Lambesc

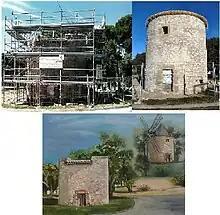
The Bertoire windmill (18thC) undergoing restoration

The tower mill of Bertoire (13410 – Lambesc) was built of local stone (between 1795 et 1810), with a vaulted ground floor to support the first floor and two rotating and recumbent wheels. It is located near the sports park, opposite the "Calypso" shopping centre.